Dubh Artach

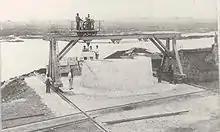
Fitting of blocks for Dubh Artach on Erraid prior to erection

The land base for the construction of the light was Erraid near Iona. Fourteen miles distant from Dhu Heartach across open sea, the little island provided a granite quarry and a shore station once the work on the lighthouse was completed. Initial construction on the rock, which began on 25 June 1867 under the supervision of Alan Brebner, required a barrack for the workmen made of iron. Summer gales brought high seas, which resulted in breaking water falling on the roof above sea level. It held firm, although fourteen men including Brebner were trapped there for five days, and at one point seawater poured in through the trapdoor, swirled around them and exited with their remaining food supplies. Describing a similar occasion, R. L. Stevenson wrote: